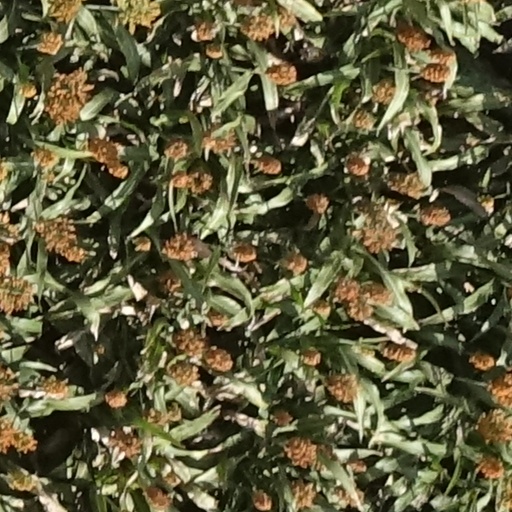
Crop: sorghum